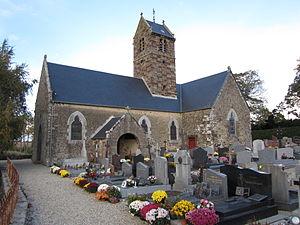
église de fr:Saint-Senier-de-Beuvron
Saint-Senier-de-Beuvron est une commune française, située dans le département de la Manche en région Normandie, peuplée de 368 habitants.